Palais de la Méditerranée

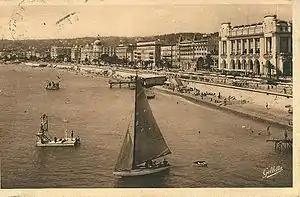
Postcard from the 1930s showing the Palais de la Méditerranée on the waterfront in Nice; the domed building on the left is the Hotel Negresco

The Hyatt Regency Nice Palais de la Méditerranée is a nine-floor luxury casino hotel complex located on the Promenade des Anglais in Nice, France. It was built in 1929 by architects Charles and Marcel Dalmas, and partly rebuilt and modernized in 1990, a year after two of its facades were classified as historical monuments. It contains 187 rooms and twelve suites, and is owned by Constellation Hotels Holding.